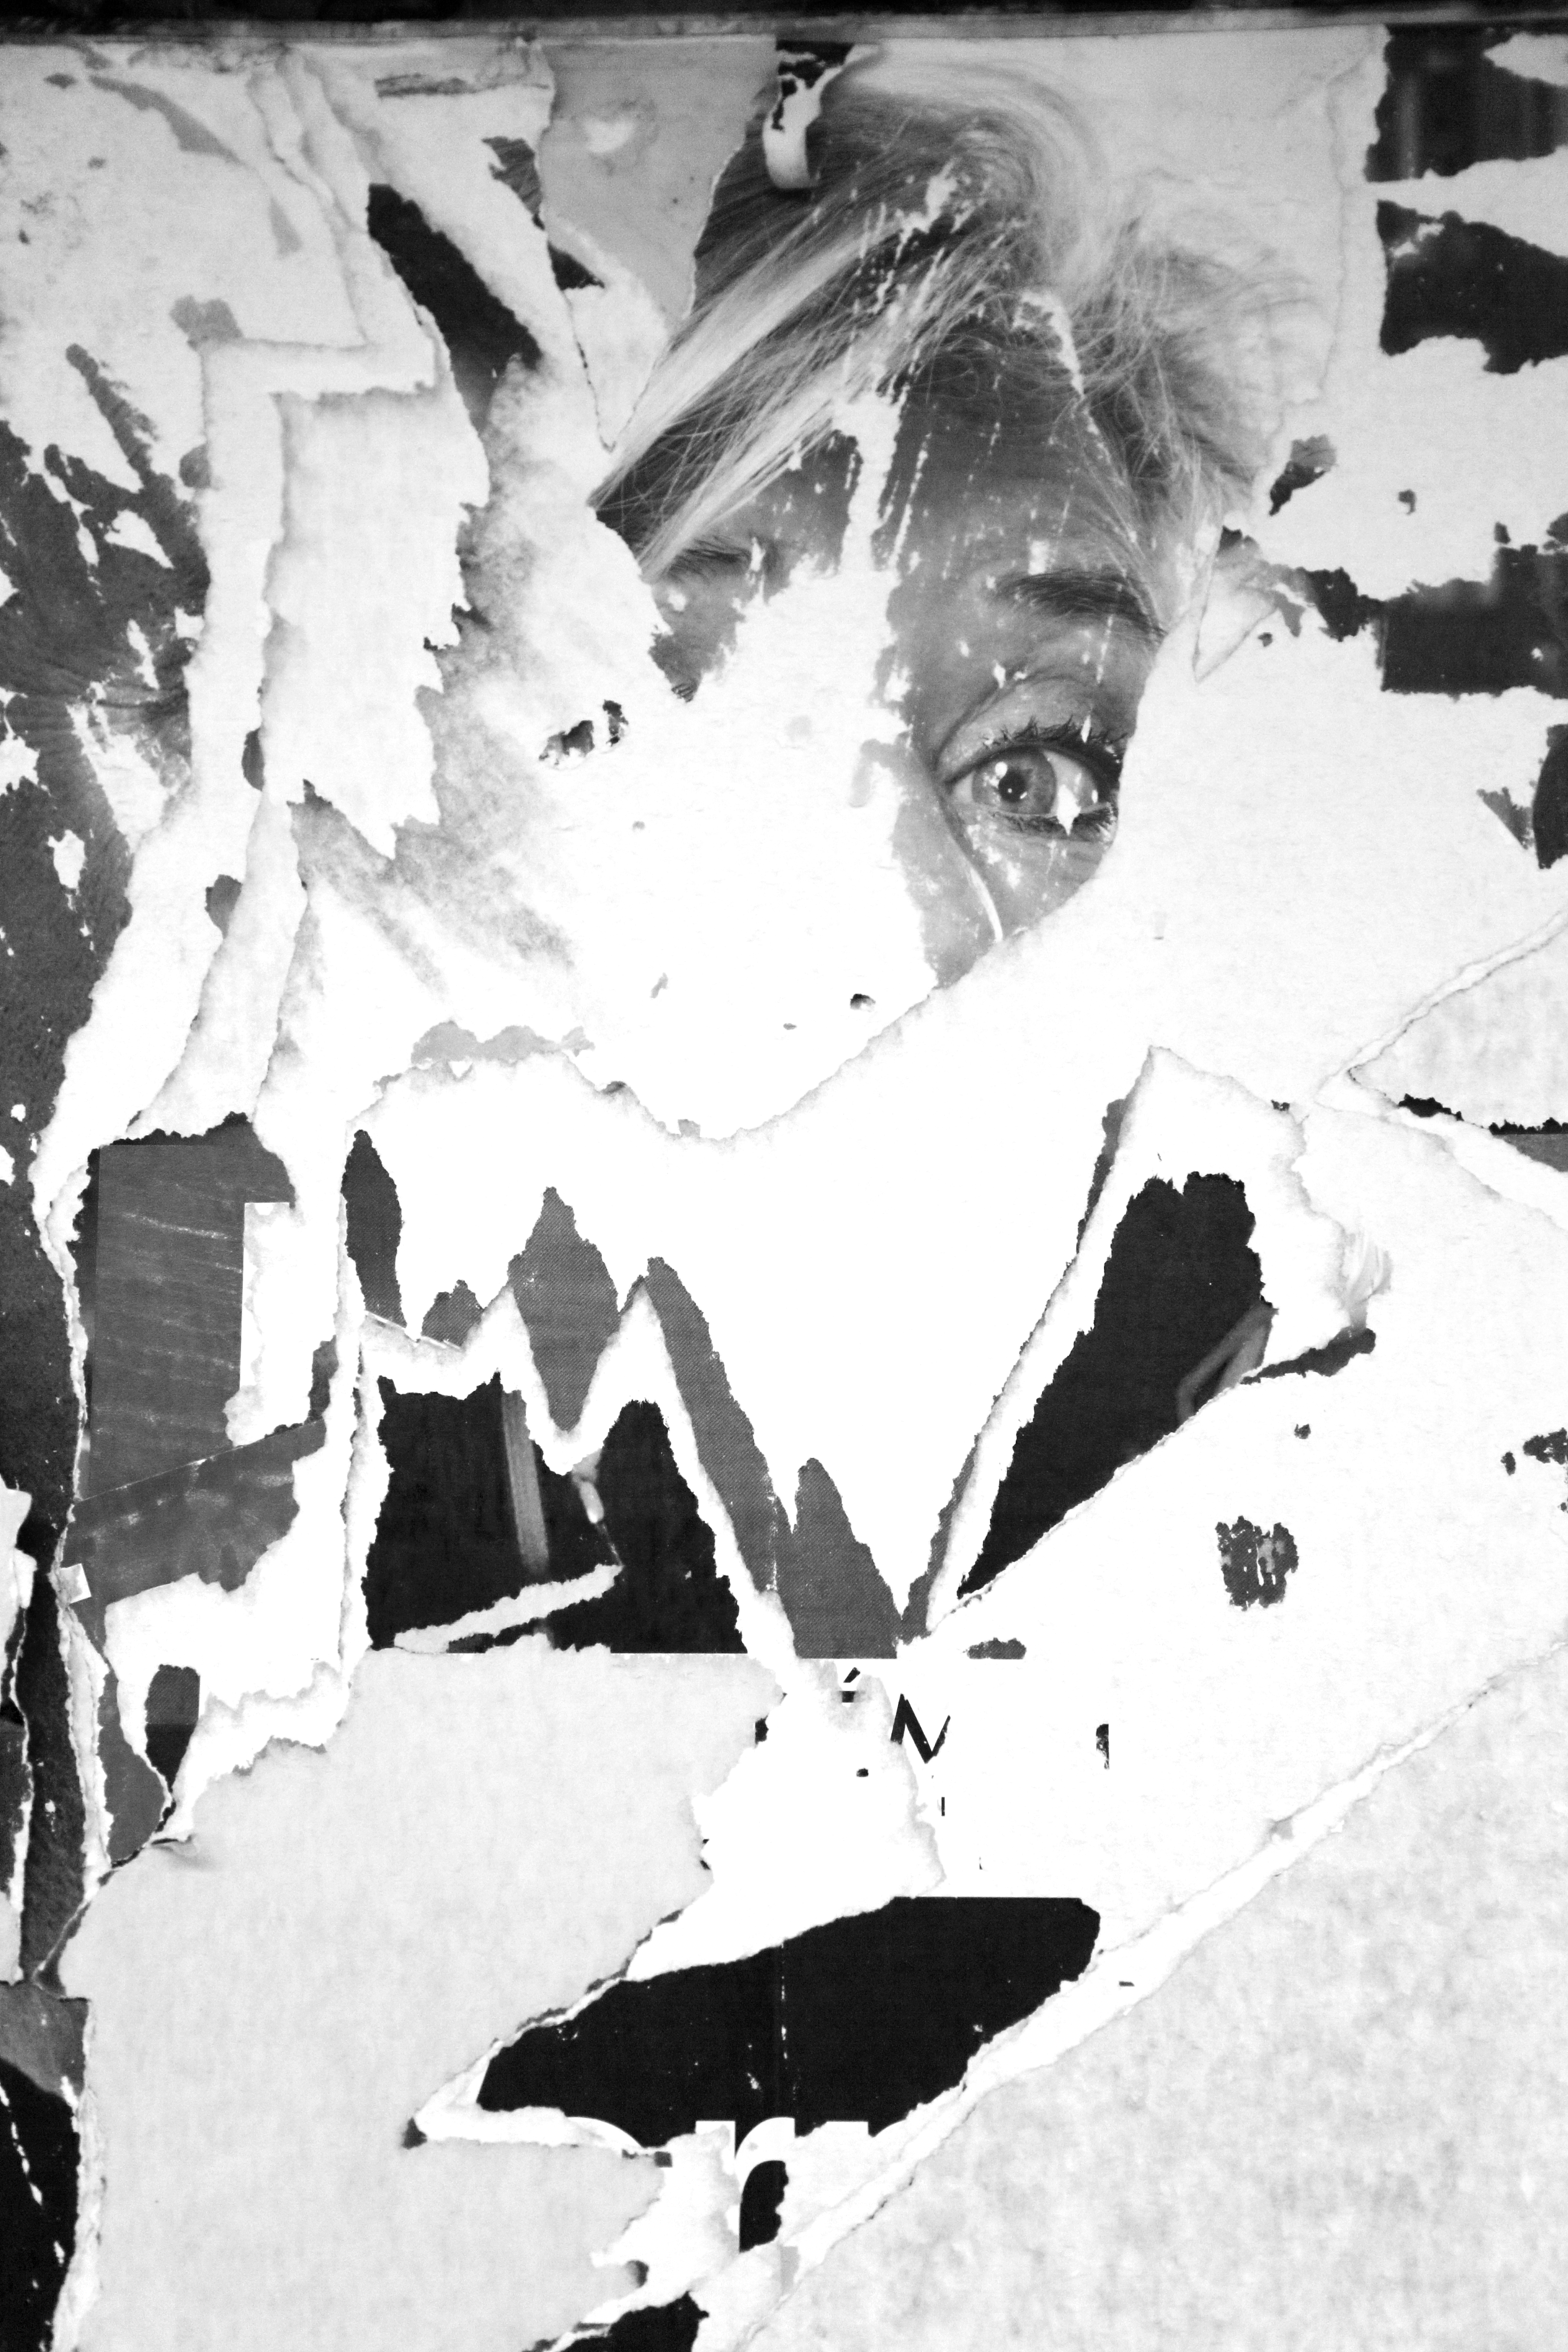
black and white, woman, monochrome, bw, blackandwhite, blackwhite, art, sketch, drawing, illustration, eye, germany, alemania, allemagne, kunst, sw, schwarzweiss, poster, blond, auge, frankfurtmain, frankfurtammain, frankfurtam, frankfurtamain, francfort, germania, hesse, hassia, hessen, frankfurt, frau, werbung, plakat, plakate, cartoon, affichism, affichismus, monochrome photography, album cover